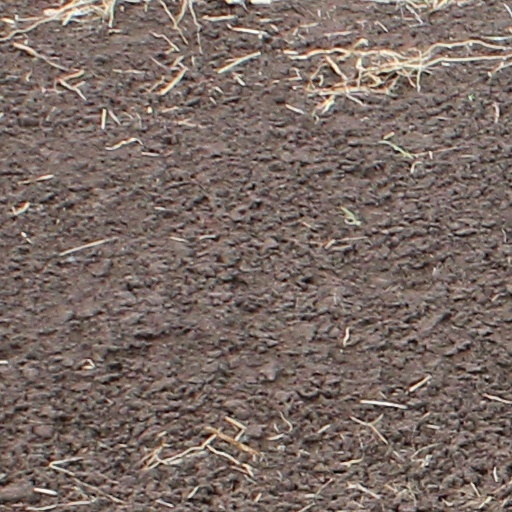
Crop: wheat